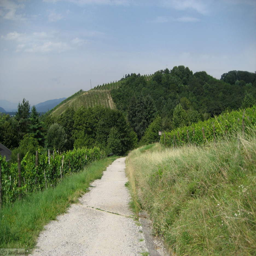
view back of the path back